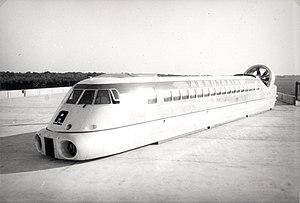
Première mise sur voie
L’Aérotrain est un véhicule se déplaçant sur un coussin d'air, et guidé par une voie spéciale en forme de T inversé, formant par nécessité un site propre. Il peut être propulsé par une hélice, une turbine, un turboréacteur ou un moteur électrique linéaire, et est supporté par un coussin d'air, ce qui lui permet de se déplacer sans contact avec la voie, et donc sans frottement avec cette dernière. Son principe de fonctionnement emprunte aussi à la technique du monorail.
Le I80-250 est un modèle d'Aérotrain interurbain sur coussin d'air et propulsion par une hélice carénée à pas réversible, se déplaçant sur un rail en « T » inversé, construit par la société SECAN puis UTA au Bourget.